Uman

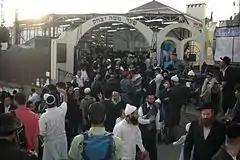
The tomb of Nachman of Breslov

Every Rosh Hashana, there is a major pilgrimage by tens of thousands of Hasidim and others from around the world to the burial site of Rebbe Nachman of Breslov, located on the former site of the Jewish cemetery in a rebuilt synagogue. Rebbe Nachman Me'Uman spent the last five months of his life in Uman, and specifically requested to be buried there. As believed by the Breslov Hasidim, before his death he solemnly promised to intercede on behalf of anyone who would come to pray on his grave on Rosh Hashana, "be he the worst of sinners"; thus, a pilgrimage to this grave provides the best chance of getting unscathed through the stern judgement which, according to Jewish faith, God passes everybody on Yom Kippur.